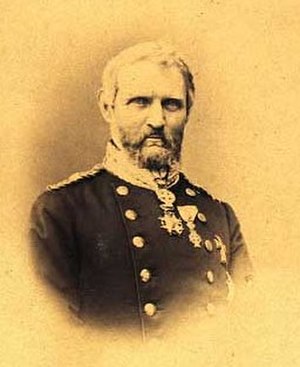
Carl Caroc
Frederik Carl Vilhelm Caroc var en dansk officer, bror til Christian Caroc og far til Gustav Caroc.